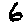
Label: 6